Auction

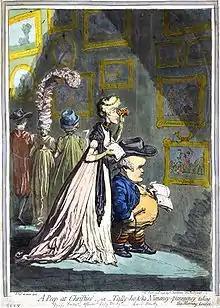
"A Peep at Christies" (1796) – caricature of actress Elizabeth Farren and huntsman Lord Derby examining paintings at Christie's, by James Gillray

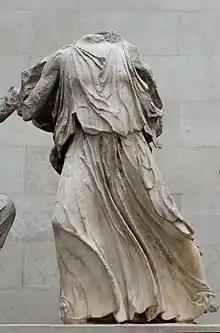
Artemis, Ancient Greek marble sculpture. In 2007, a Roman-era bronze sculpture of "Artemis and the Stag" was sold at Sotheby's in New York for US$28.6 million, by far exceeding its estimates and at the time setting the new record as the most expensive sculpture as well as work from antiquity ever sold at auction.

The first mention of "auction", according to the Oxford English Dictionary, appeared in 1595. In some parts of England during the 17th and 18th centuries, auctions by candle began to be used for the sale of goods and leaseholds. In a candle auction, the end of the auction was signaled by the expiration of a candle flame, which was intended to ensure that no one could know exactly when the auction would end and make a last-second bid. Sometimes, other unpredictable events, such as a footrace, were used instead of the expiration of a candle. This type of auction was first mentioned in 1641 in the records of the House of Lords. The practice rapidly became popular, and in 1660 Samuel Pepys' diary recorded two occasions when the Admiralty sold surplus ships "by an inch of candle". Pepys also relates a hint from a highly successful bidder who had observed that, just before expiring, a candle-wick always flares up slightly: on seeing this, he would shout his final – and winning – bid.